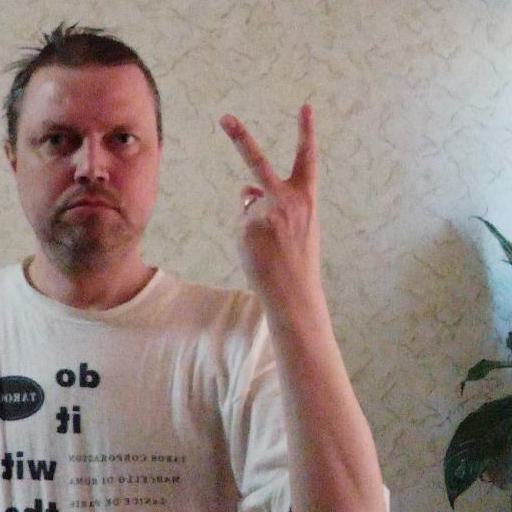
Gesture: peace_inverted